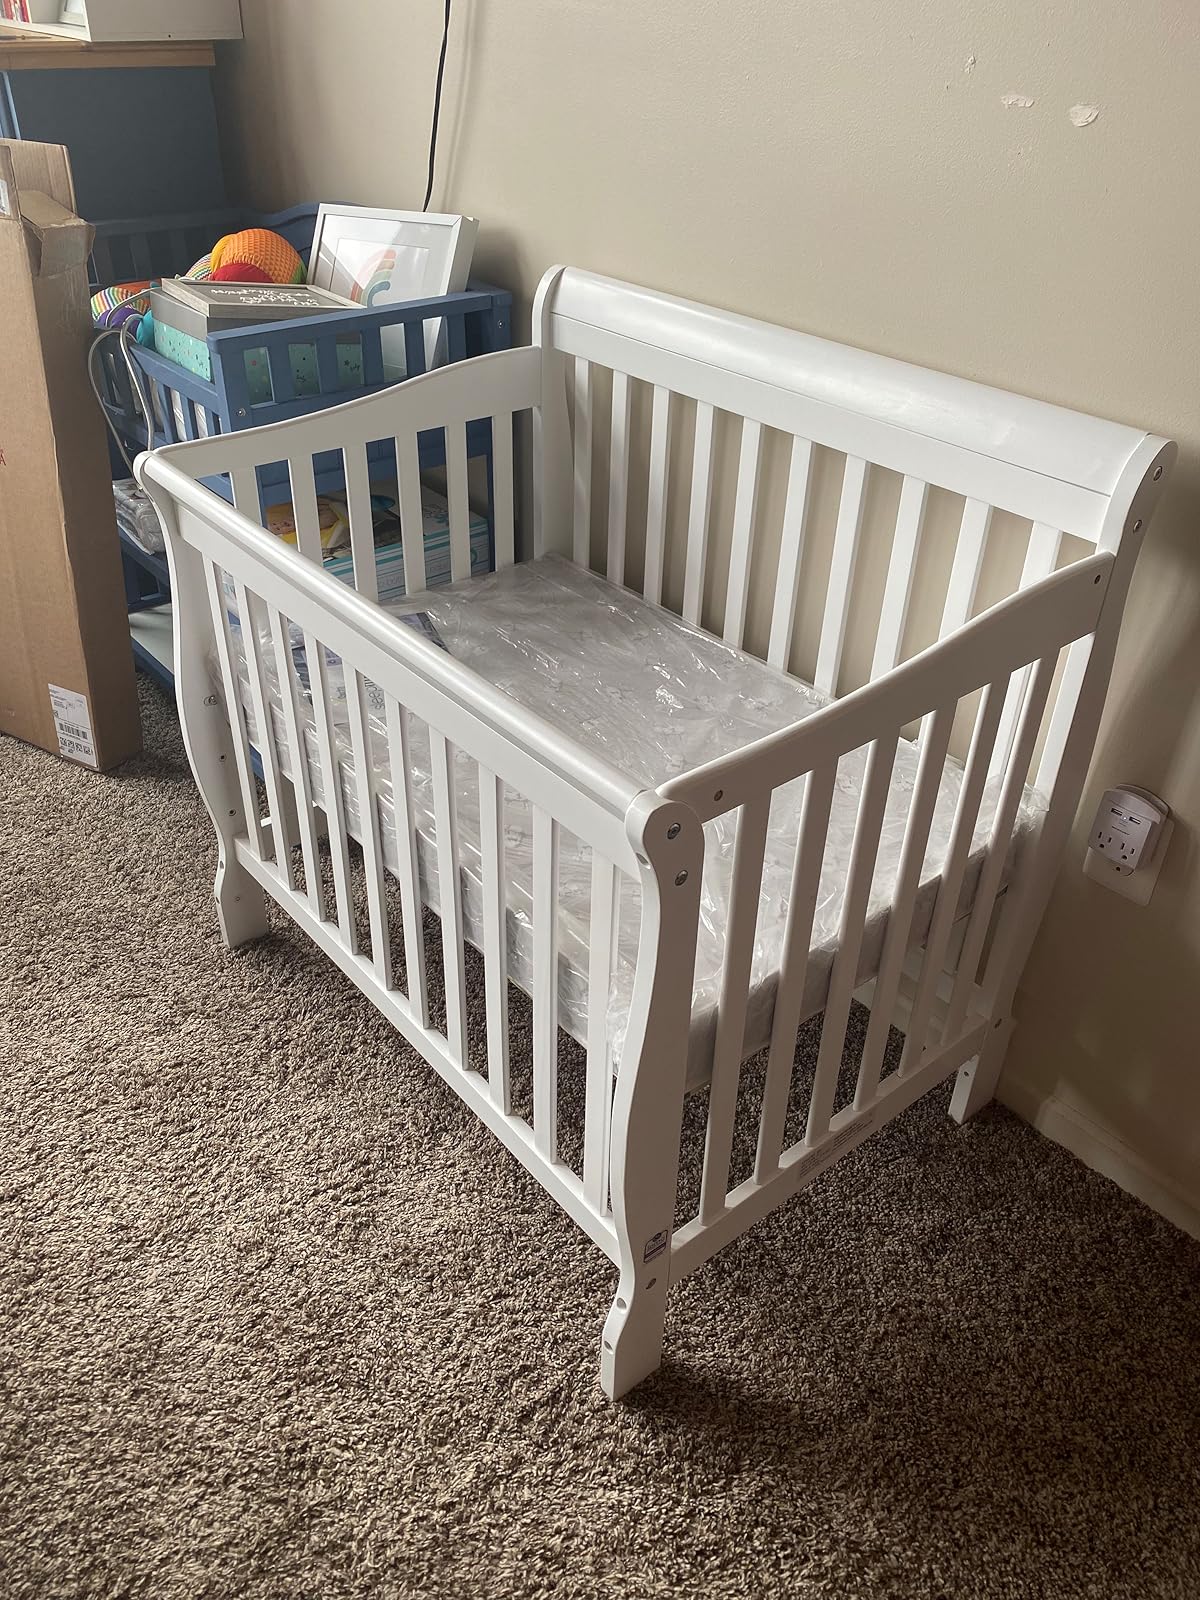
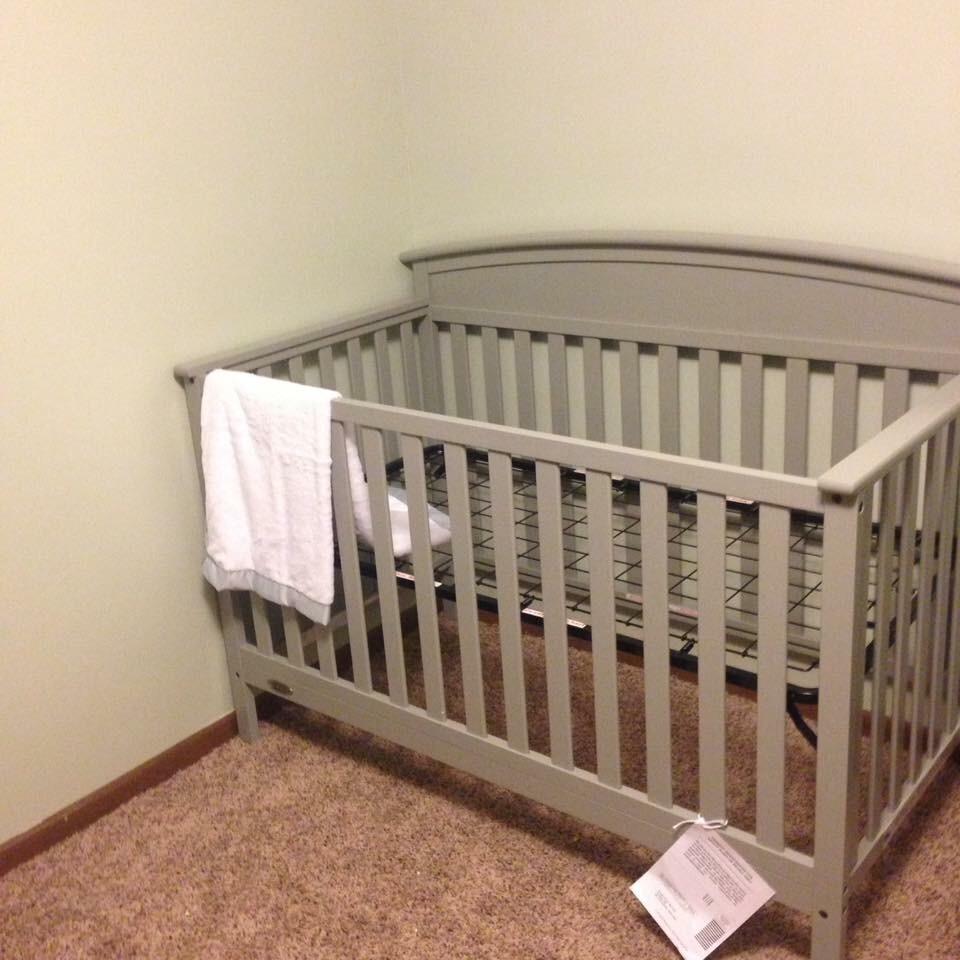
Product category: products_crib
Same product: no